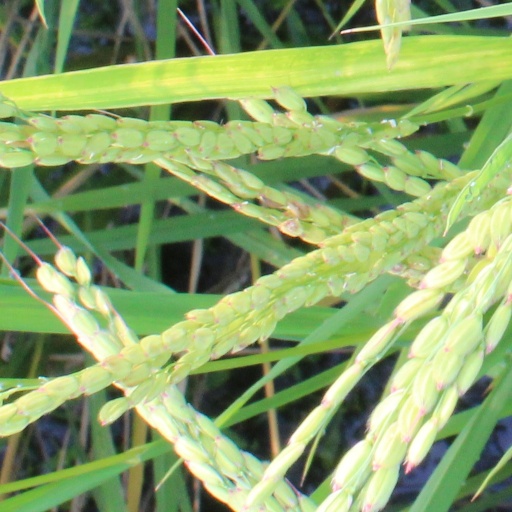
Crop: rice